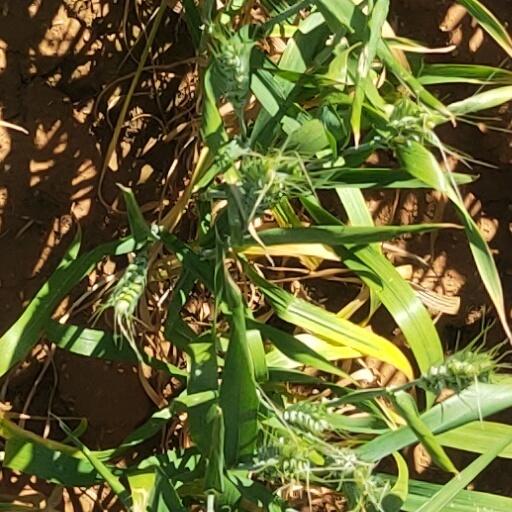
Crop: wheat